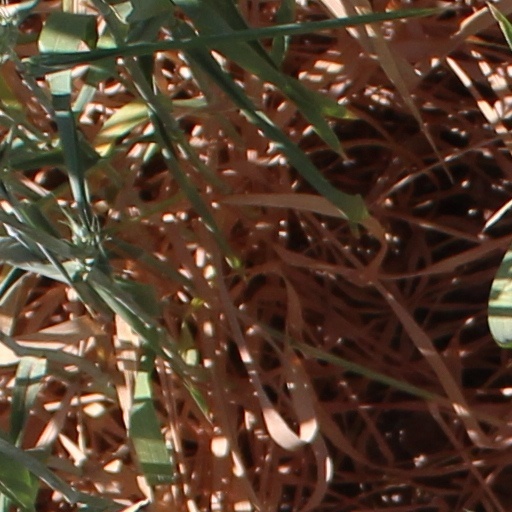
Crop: wheat